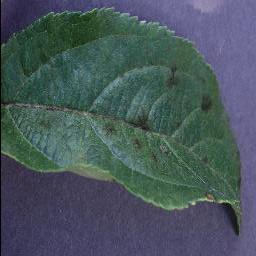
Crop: apple
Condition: scab